List of French Formula One engine manufacturers

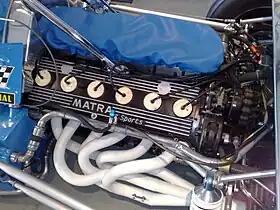
Matra Sports MS12

Matra Sports supplied V12 engines to Formula One Matra from 1968 to 1972, Shadow in 1975, and Ligier from 1976 to 1978 and 1981 and 1982. These engines were designed by Georges Martin.